Papercuts (band)

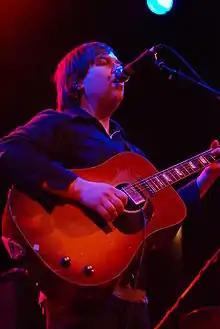
Papercuts performing at Bowery in 2007

Papercuts is an American indie pop project centered on San Francisco songwriter/producer Jason Robert Quever.